Tree of life (Kabbalah)

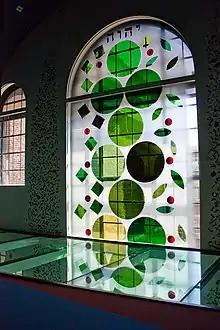

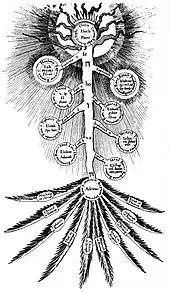
The tree of life based on the depiction by Robert Fludd in the Deutsche Fotothek

According to a Chabad source, the tree of life is to be interpreted in the following way: